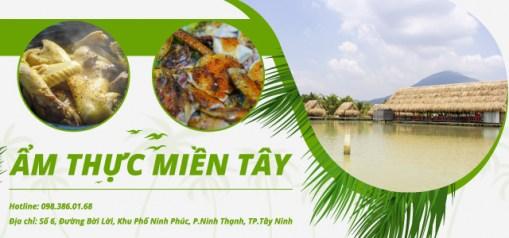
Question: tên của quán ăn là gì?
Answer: quán có tên là ẩm thực miền tây